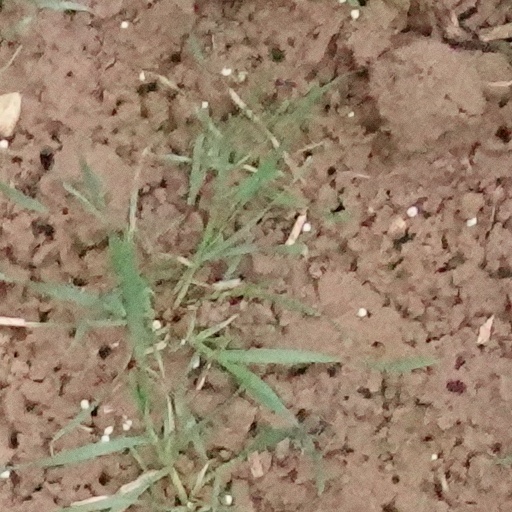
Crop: wheat